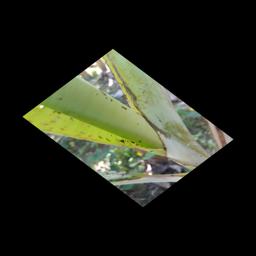
Label: BANANA APHIDS